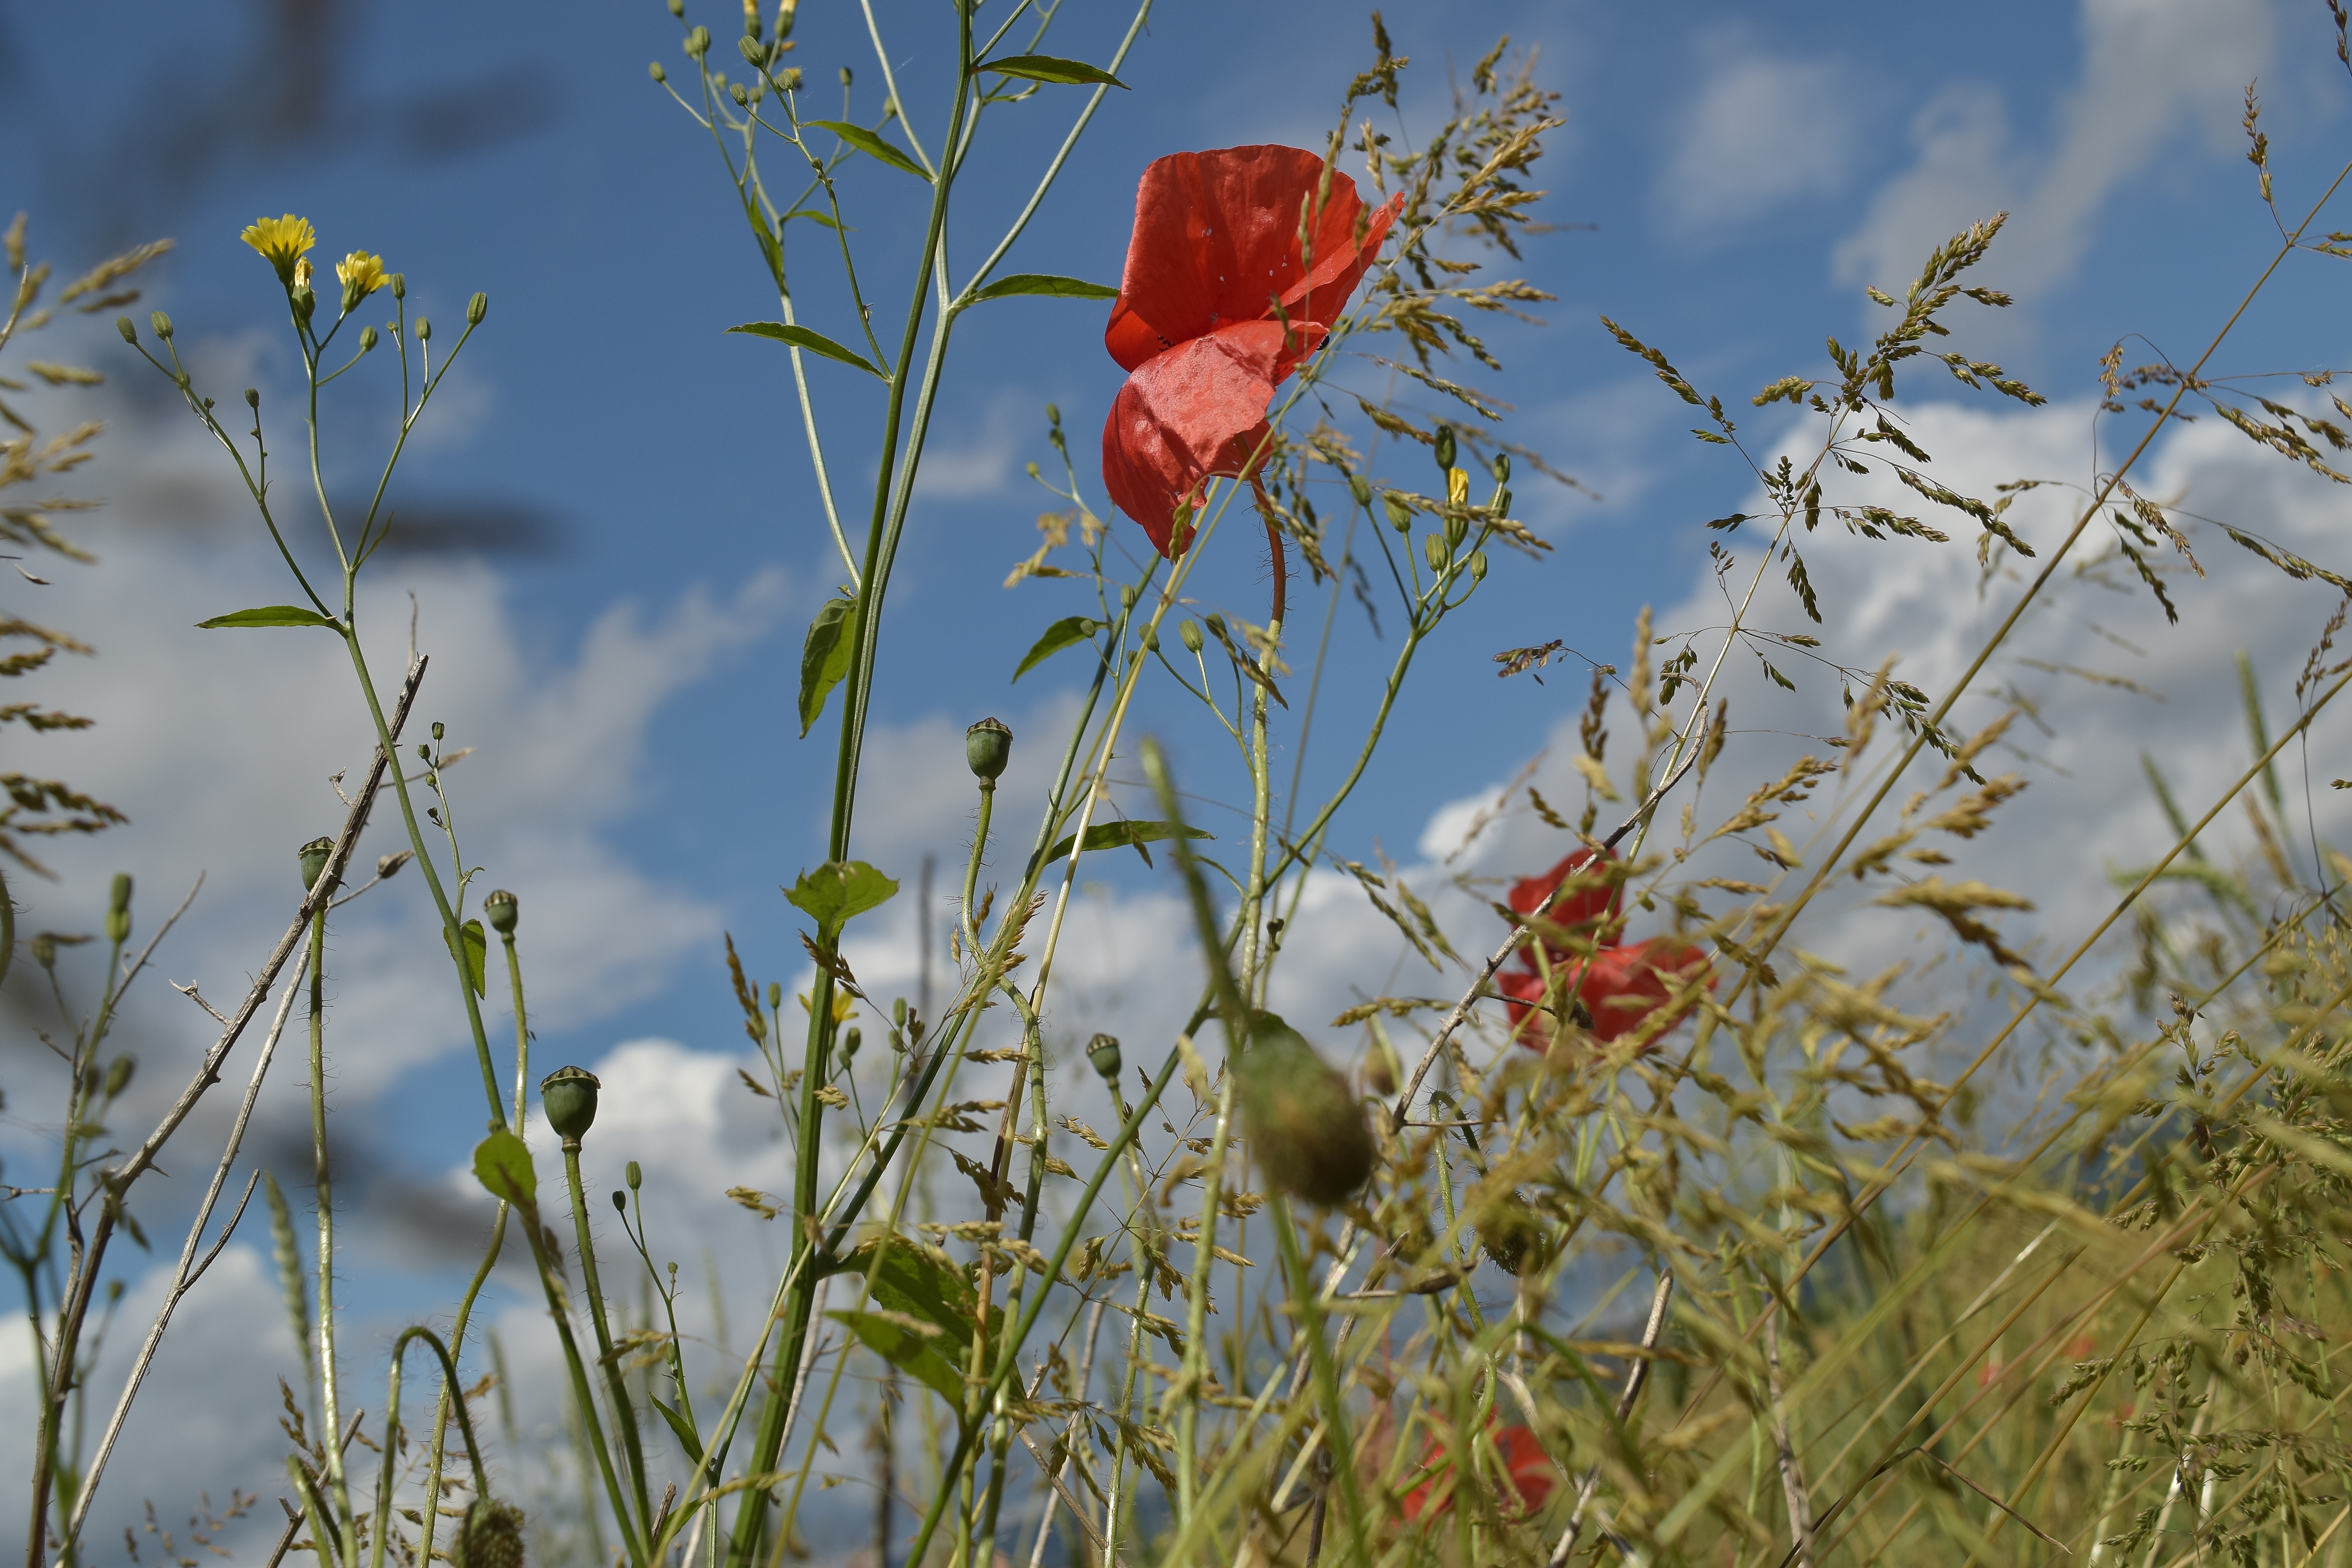
nature, grass, branch, blossom, plant, sky, field, meadow, prairie, flower, produce, autumn, botany, blue, colorful, agriculture, close, flora, wildflower, blade of grass, clouds, poppy, grasses, flowering plant, grass family, land plant